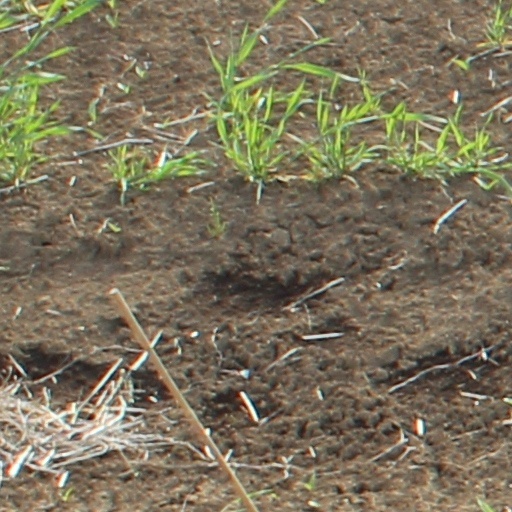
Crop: wheat